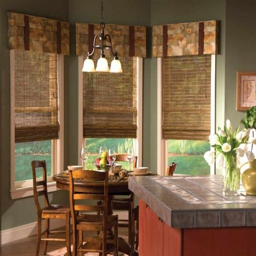
vertical blinds are a good alternative for the wide windows